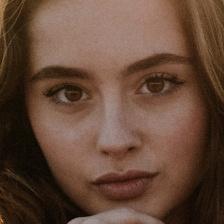
Label: faces